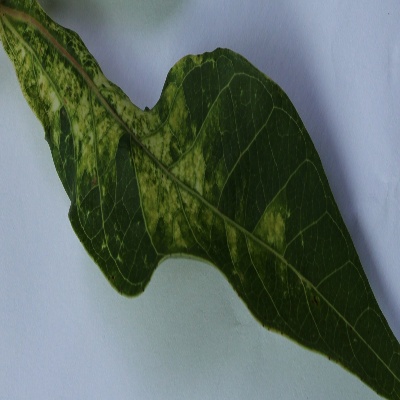
Crop: Cassava
Condition: mosaic